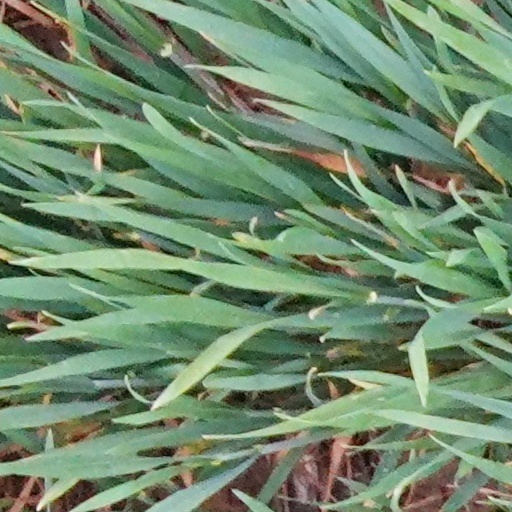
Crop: wheat